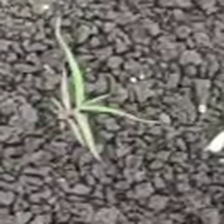
Weed species: Bilayat_(Mexicana_Argemone)